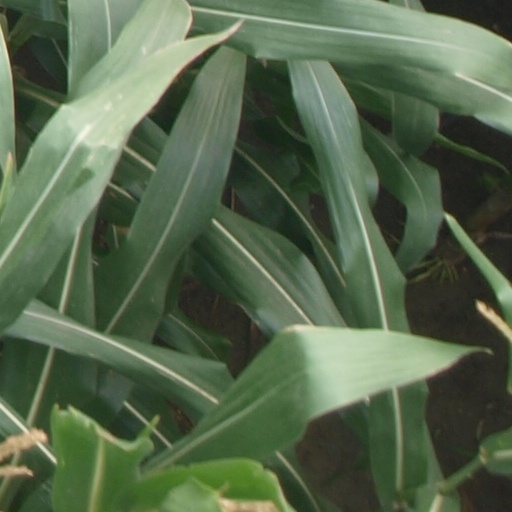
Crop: maize; corn